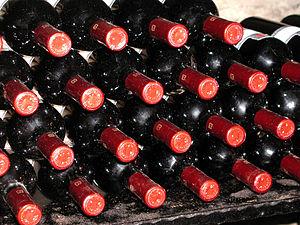
Le Secret de Santa Vittoria est un film américain réalisé par Stanley Kramer et distribué par United Artists en 1969.
Un vin rouge est obtenu par la fermentation du moût de raisins noirs en présence de la pellicule, des pépins et éventuellement de la rafle. Le temps plus ou moins long de cette fermentation varie selon le genre de vin voulu, les caractéristiques de chaque vendange et les traditions liées au terroir viticole de production. C’est la cuvaison qui peut varier d’une semaine au maximum pour obtenir des vins légers et souples, jusqu’à trois ou quatre semaines pour des vins de garde. Ce sont des vins dits tranquilles mais il existe des vins rouges mousseux comme le lambrusco en Italie.